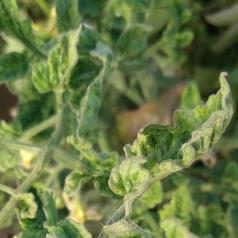
Crop: Tomato
Condition: virosis-d